6th Airborne Division advance to the River Seine

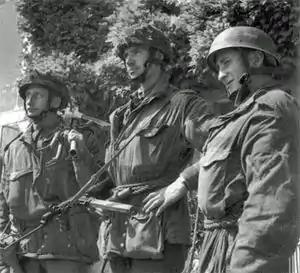
Men of the 6th Airlanding Brigade

The 6th Airlanding Brigade, with the Belgians and Dutch under its command, had to contend with German delaying tactics. The lead battalions advanced under heavy mortar and machine gun fire, until stopped by a strong defensive position at Cabourg. The 1st Battalion, Royal Ulster Rifles, unable to outflank the position, were ordered to dig in. The next day, the battalion was relieved by the Belgians and moved to a brigade concentration point, first at Le Plein and then at Troan, which they reached by the morning of 21 August. The 6th Airlanding Brigade advance continued from here with the 12th Battalion, Devonshire Regiment in the lead. The battalion was unopposed until that afternoon, when they had several casualties from German mortar and machine-gun fire. With night approaching the battalion had to dig in, and prepared to continue the advance the next day. At 03:00 on 22 August, the battalion started an outflanking attack on Branville, which they occupied by 08:00, and later the same day they liberated Vauville and Deauville, where they secured the high ground to the north of the town.